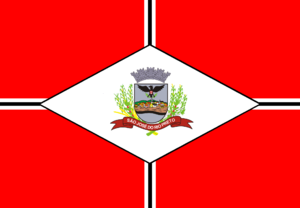
São José do Rio Preto
Rio Preto's flag
São José do Rio Preto er en by og et amt i den brasilianske delstat São Paulo.